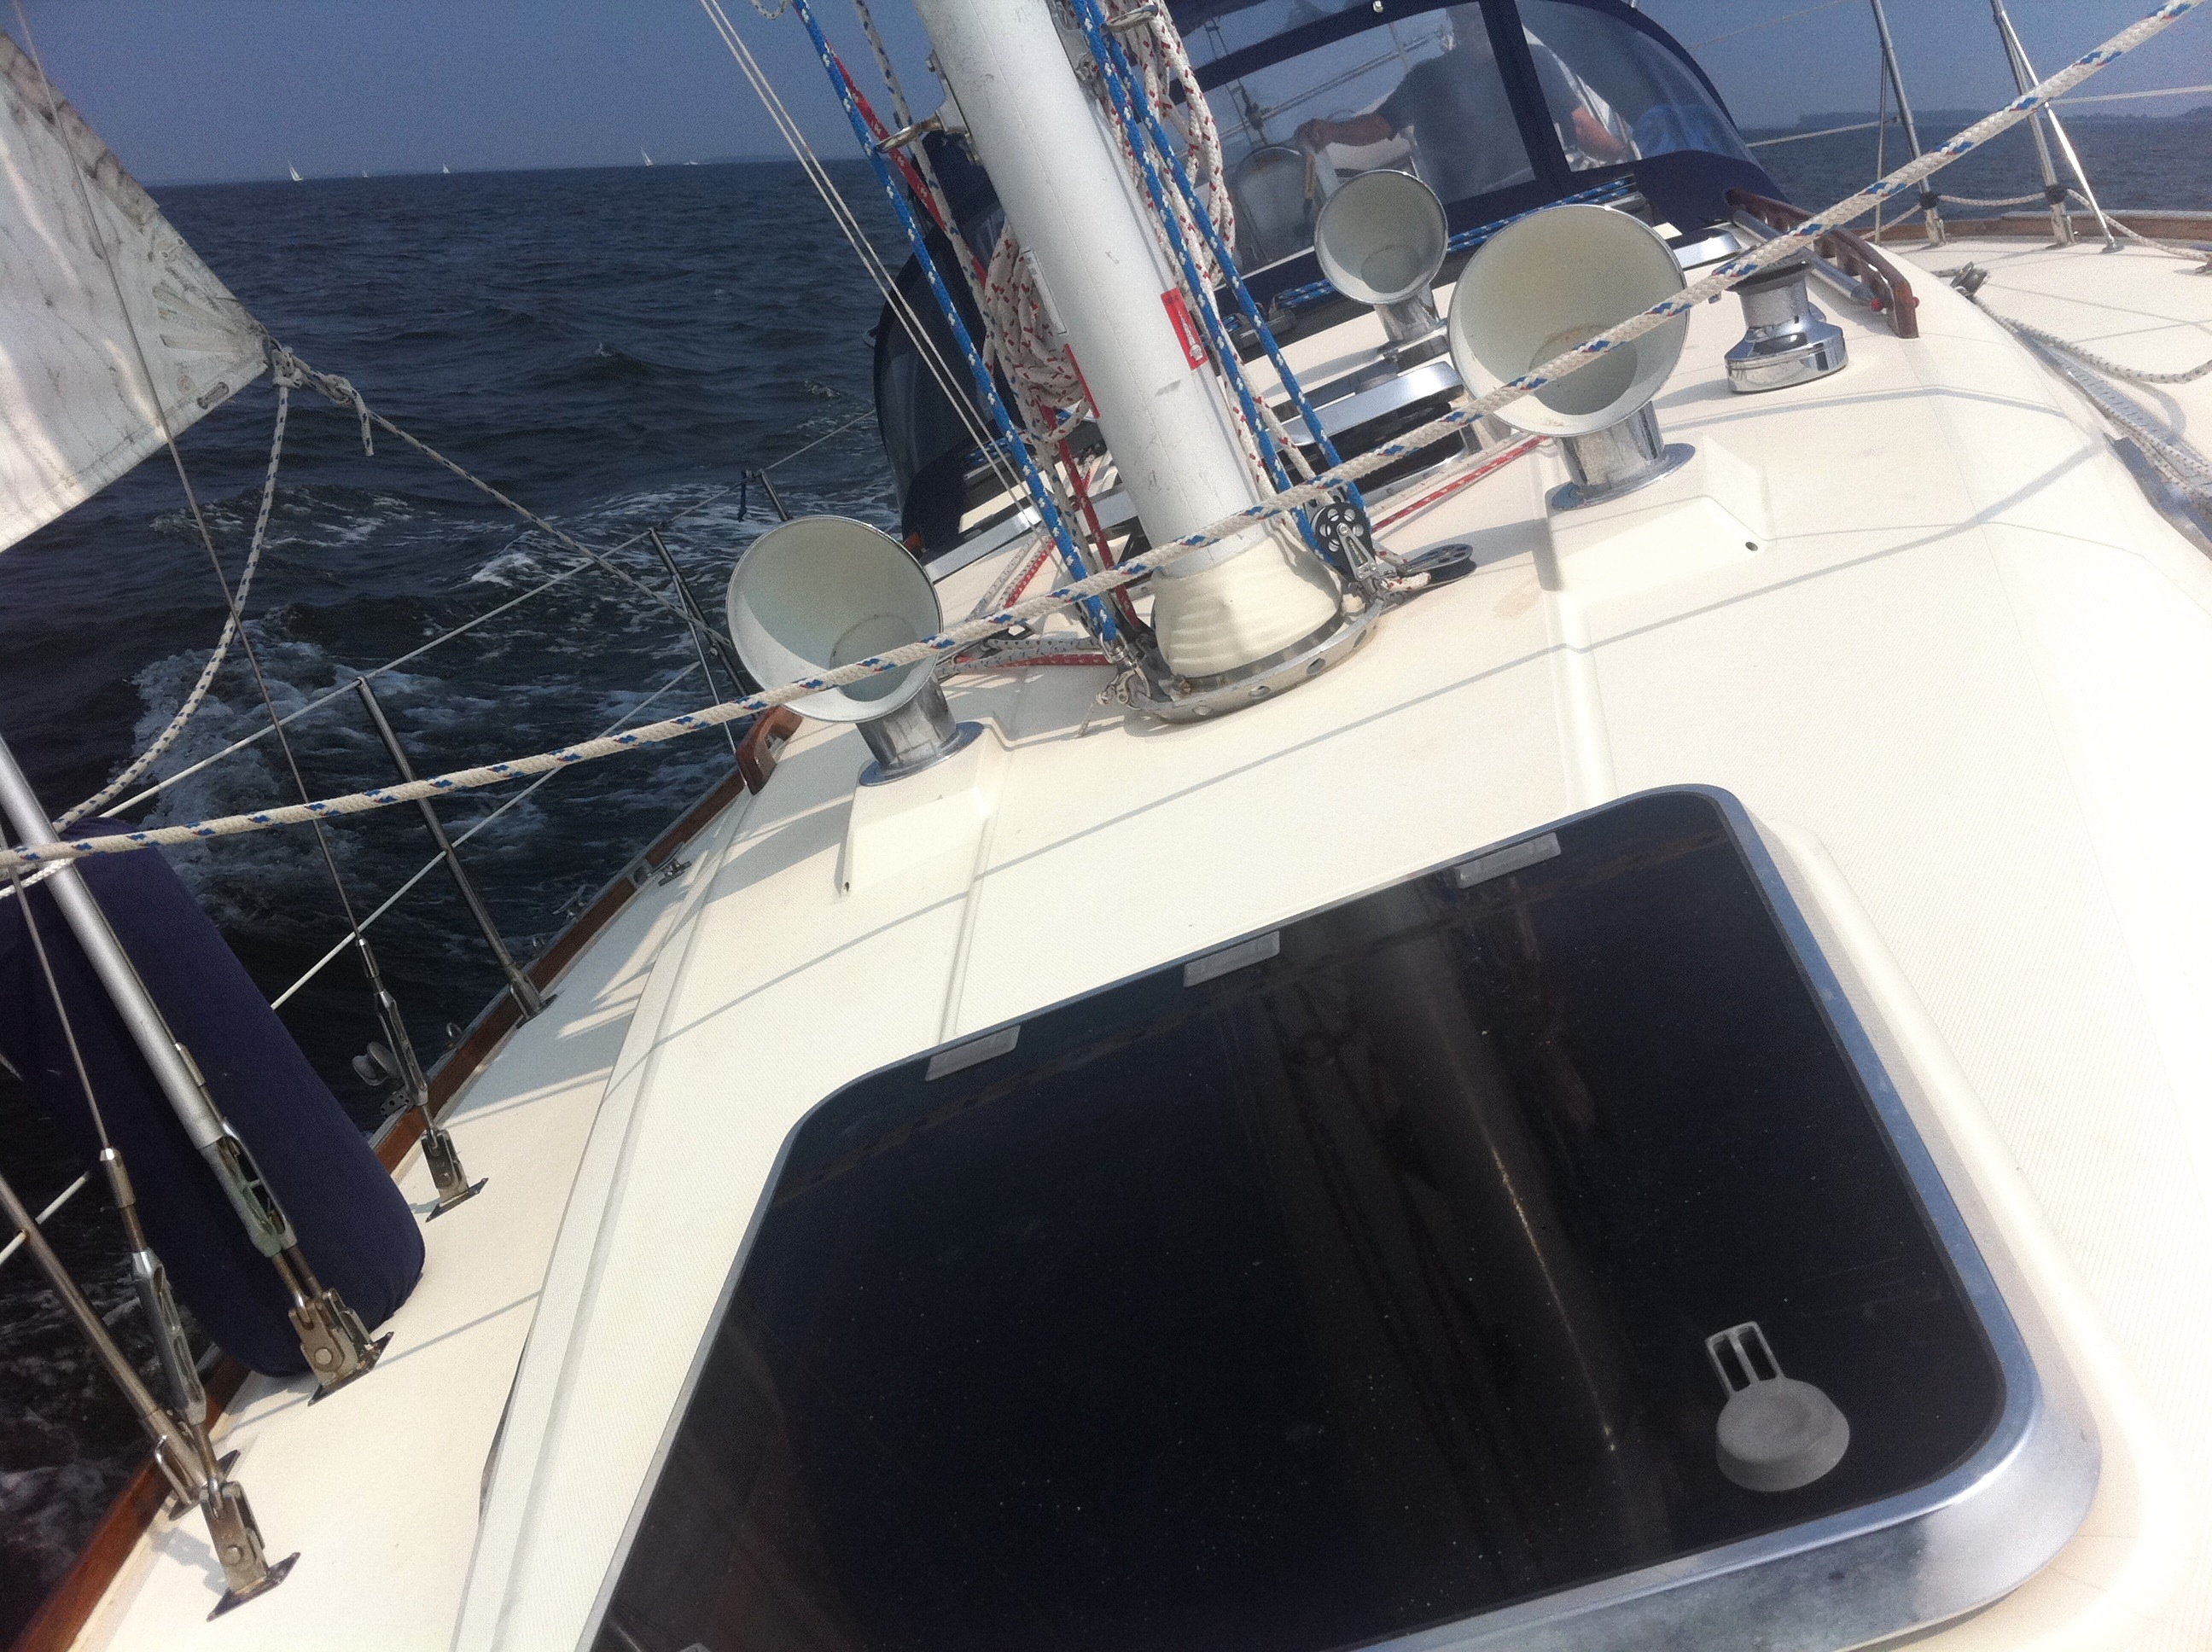
boat, ship, vehicle, mast, sailing, yacht, sailboat, sail, watercraft, odyssey, ecosystem, keelboat